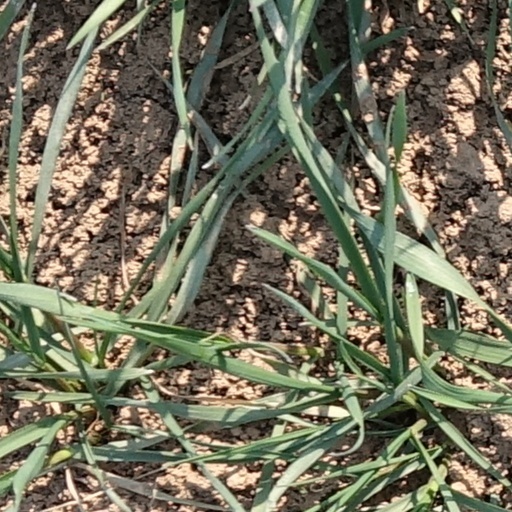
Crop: wheat